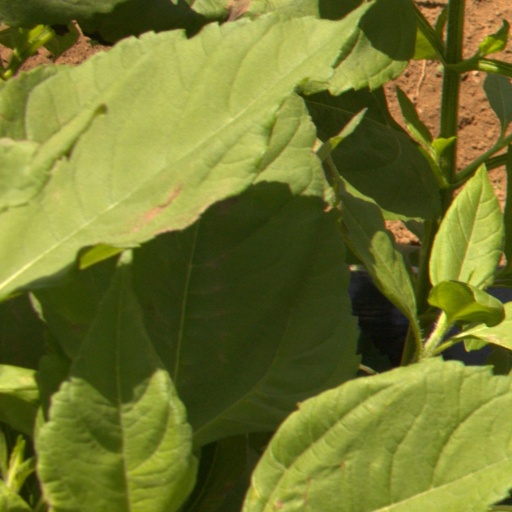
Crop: Jerusalem artichoke